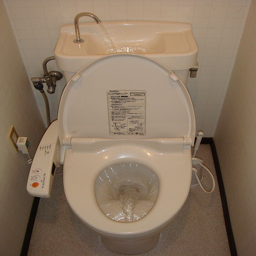
A white toilet sitting in a bathroom stall.
A white toilet with a small sink behind it in a very small space.
A toilet with a hand rest, buttons and a sink built in.
A sink is positioned in a cubby behind a toilet.
a close up of a toilet with a sign under the lid